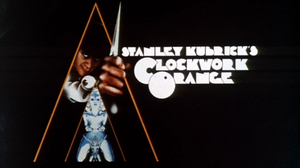
La troisième saison du Meilleur Pâtissier, spécial célébrités est une déclinaison du concours culinaire Le Meilleur Pâtissier, articulée autour de plusieurs candidats célèbres. L'émission est diffusée sur M6 et RTL-TVI du 27 février 2018 au 20 mars 2018.
Le sadisme et le masochisme sont deux thèmes présents dans le septième art. Plutôt que de parler de sadomasochisme ou BDSM au cinéma, cet article sépare le sadisme du masochisme, ce qui permet de traiter l'ensemble des films, qu'ils abordent la seule thématique du sadisme, ou bien celle du masochisme, et sans qu'il soit forcément et uniquement question de jeux sexuels contractuels.
Orange mécanique est un film d'anticipation britannico-américain écrit et réalisé par Stanley Kubrick, sorti sur les écrans en 1971.